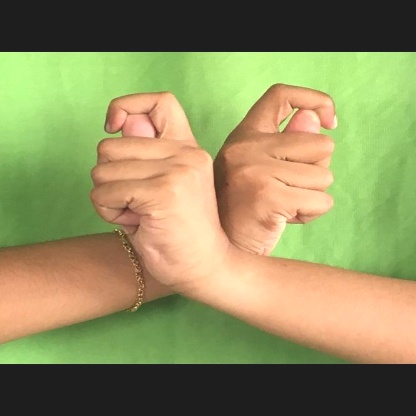
Mudra: Berunda